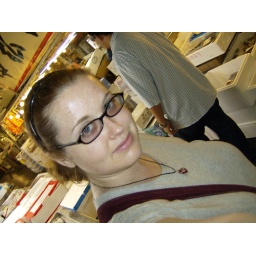
Ya, i'm in a fish market